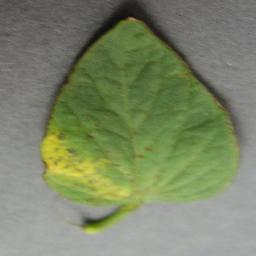
Label: Tomato___Tomato_Yellow_Leaf_Curl_Virus